Lefse

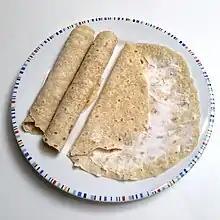
Dessert lefse, butter and sugar

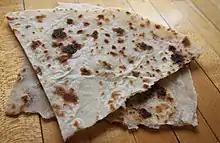
Potato lefse sold at the Syttende mai festival in Spring Grove, Minnesota

While the Midwest almost always makes its lefse with potatoes, this is not necessarily the case in Norway. When one uses the term "lefse" in the United States, it typically refers to what Norwegians call potato lefse. Norwegians, however, also make Hardangerlefse with egg yolks and buttermilk. The tradition of making lefse was brought over by Norwegian Americans, and potato lefse itself was made when their potato crop was successful. Due to this, it became more prevalent than other types in the United States. When lefse was able to be made, it was stored in small storage buildings called . When Norwegian immigrants first arrived in America, they did not have the usual foods they were used to back home, including milk and porridge, dried meat, and lefse, but early Norwegian-American immigrants brought folded lefse to eat for the beginning stages of their journey via ship. After these were eaten, the lack of food they were used to is likely why they turned back to tradition so quickly.